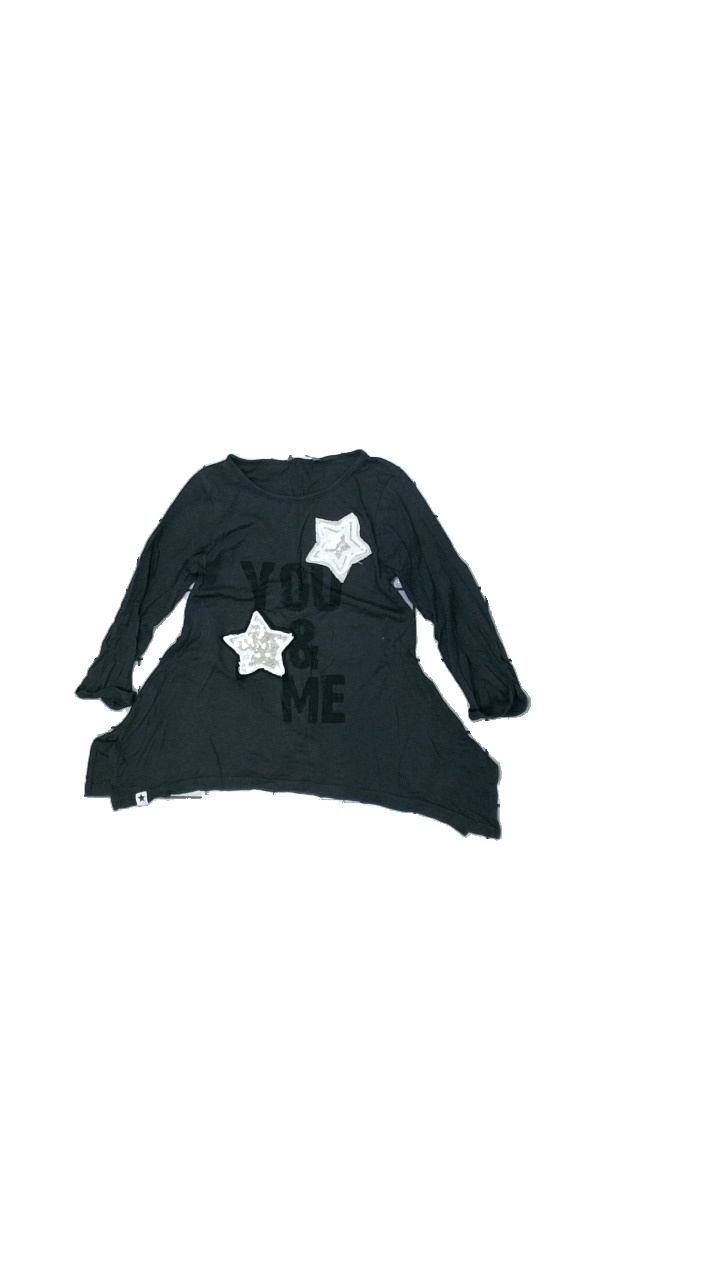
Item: Top (Children)
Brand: Lindex
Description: tröja med stjärn och texttryck
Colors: Grey, White, Black
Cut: C-collar
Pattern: Other
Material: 71% bomull 29% viskos
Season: All
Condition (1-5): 3
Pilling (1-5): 4
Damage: smuts fläckar
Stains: Major
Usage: Export
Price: <50